Rufus River

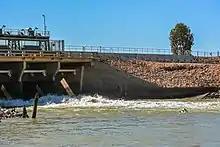
Water entering the Rufus River from Lake Victoria.

The river leaves Lake Victoria, flowing generally west and then south-west, before reaching its confluence with the Murray River, at Lock 7, near Rufus.